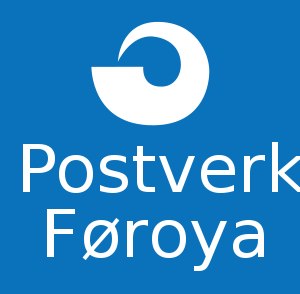
Posta
Logo
Posta er Færøernes postvæsen. Hovedposthuset er på ”Óðinshædd” i Tórshavn, hvorfra posten fordeles til de 34 posthuse. Derfra bliver posten bragt ud til de ca. 17.000 husholdninger af ca. 90 postbude.